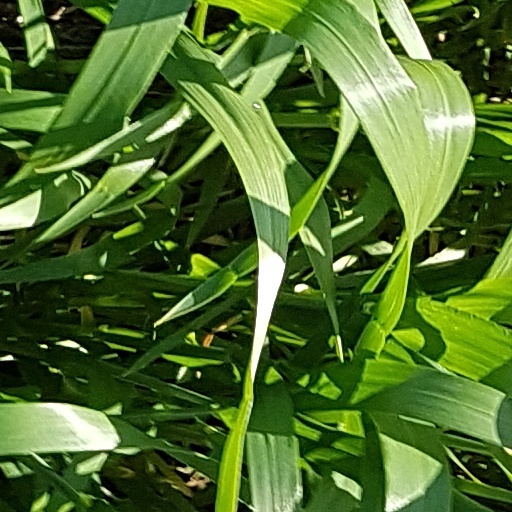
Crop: wheat